Tamga

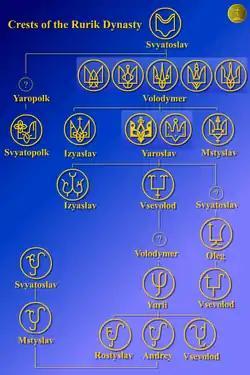

Throughout the early Middle Ages, the Rurikid nobles of Rus' used Tamga-like symbols to denote property rights over various items (Rurikid symbols). Very likely, these are of Khazar (Turkic) origin and have been adopted along with the expansion of the Rus into steppe territory. A similar process of acculturation of steppe elements can also be suspected for (or before) the Second Bulgarian Empire (1185–1396), as its flags closely resemble the Rurikid symbols in taking the shape of a trident.